Emergency medical services in Germany

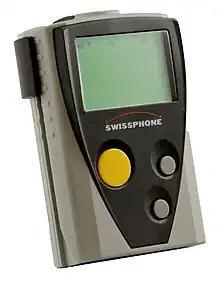
"Swissphone DE900" digital pager

Emergency vehicles are sent on runs by a number of means. The most common system is by pager, issued to every crew. Pagers may operate on either an analog or a digital system. Analog pagers will silently listen on the air for a 5-tone signal being transmitted. Once the individual signal for that pager is detected, the pager will sound an alarm, and will often open the channel for the crew to hear the dispatcher. Further information is being given via radio. The digital pagers will listen on a different channel and once its individual address is transmitted, will prepare to receive a data package. This package normally consists of a short message, providing the address and nature of the emergency as well as additional information. This clears the radio channel of lengthy calls. Theoretically, no additional radio traffic is required when using such a system.